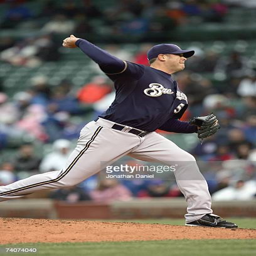
baseball player delivers the pitch against sports team